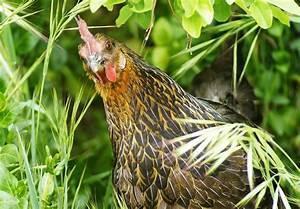
chicken